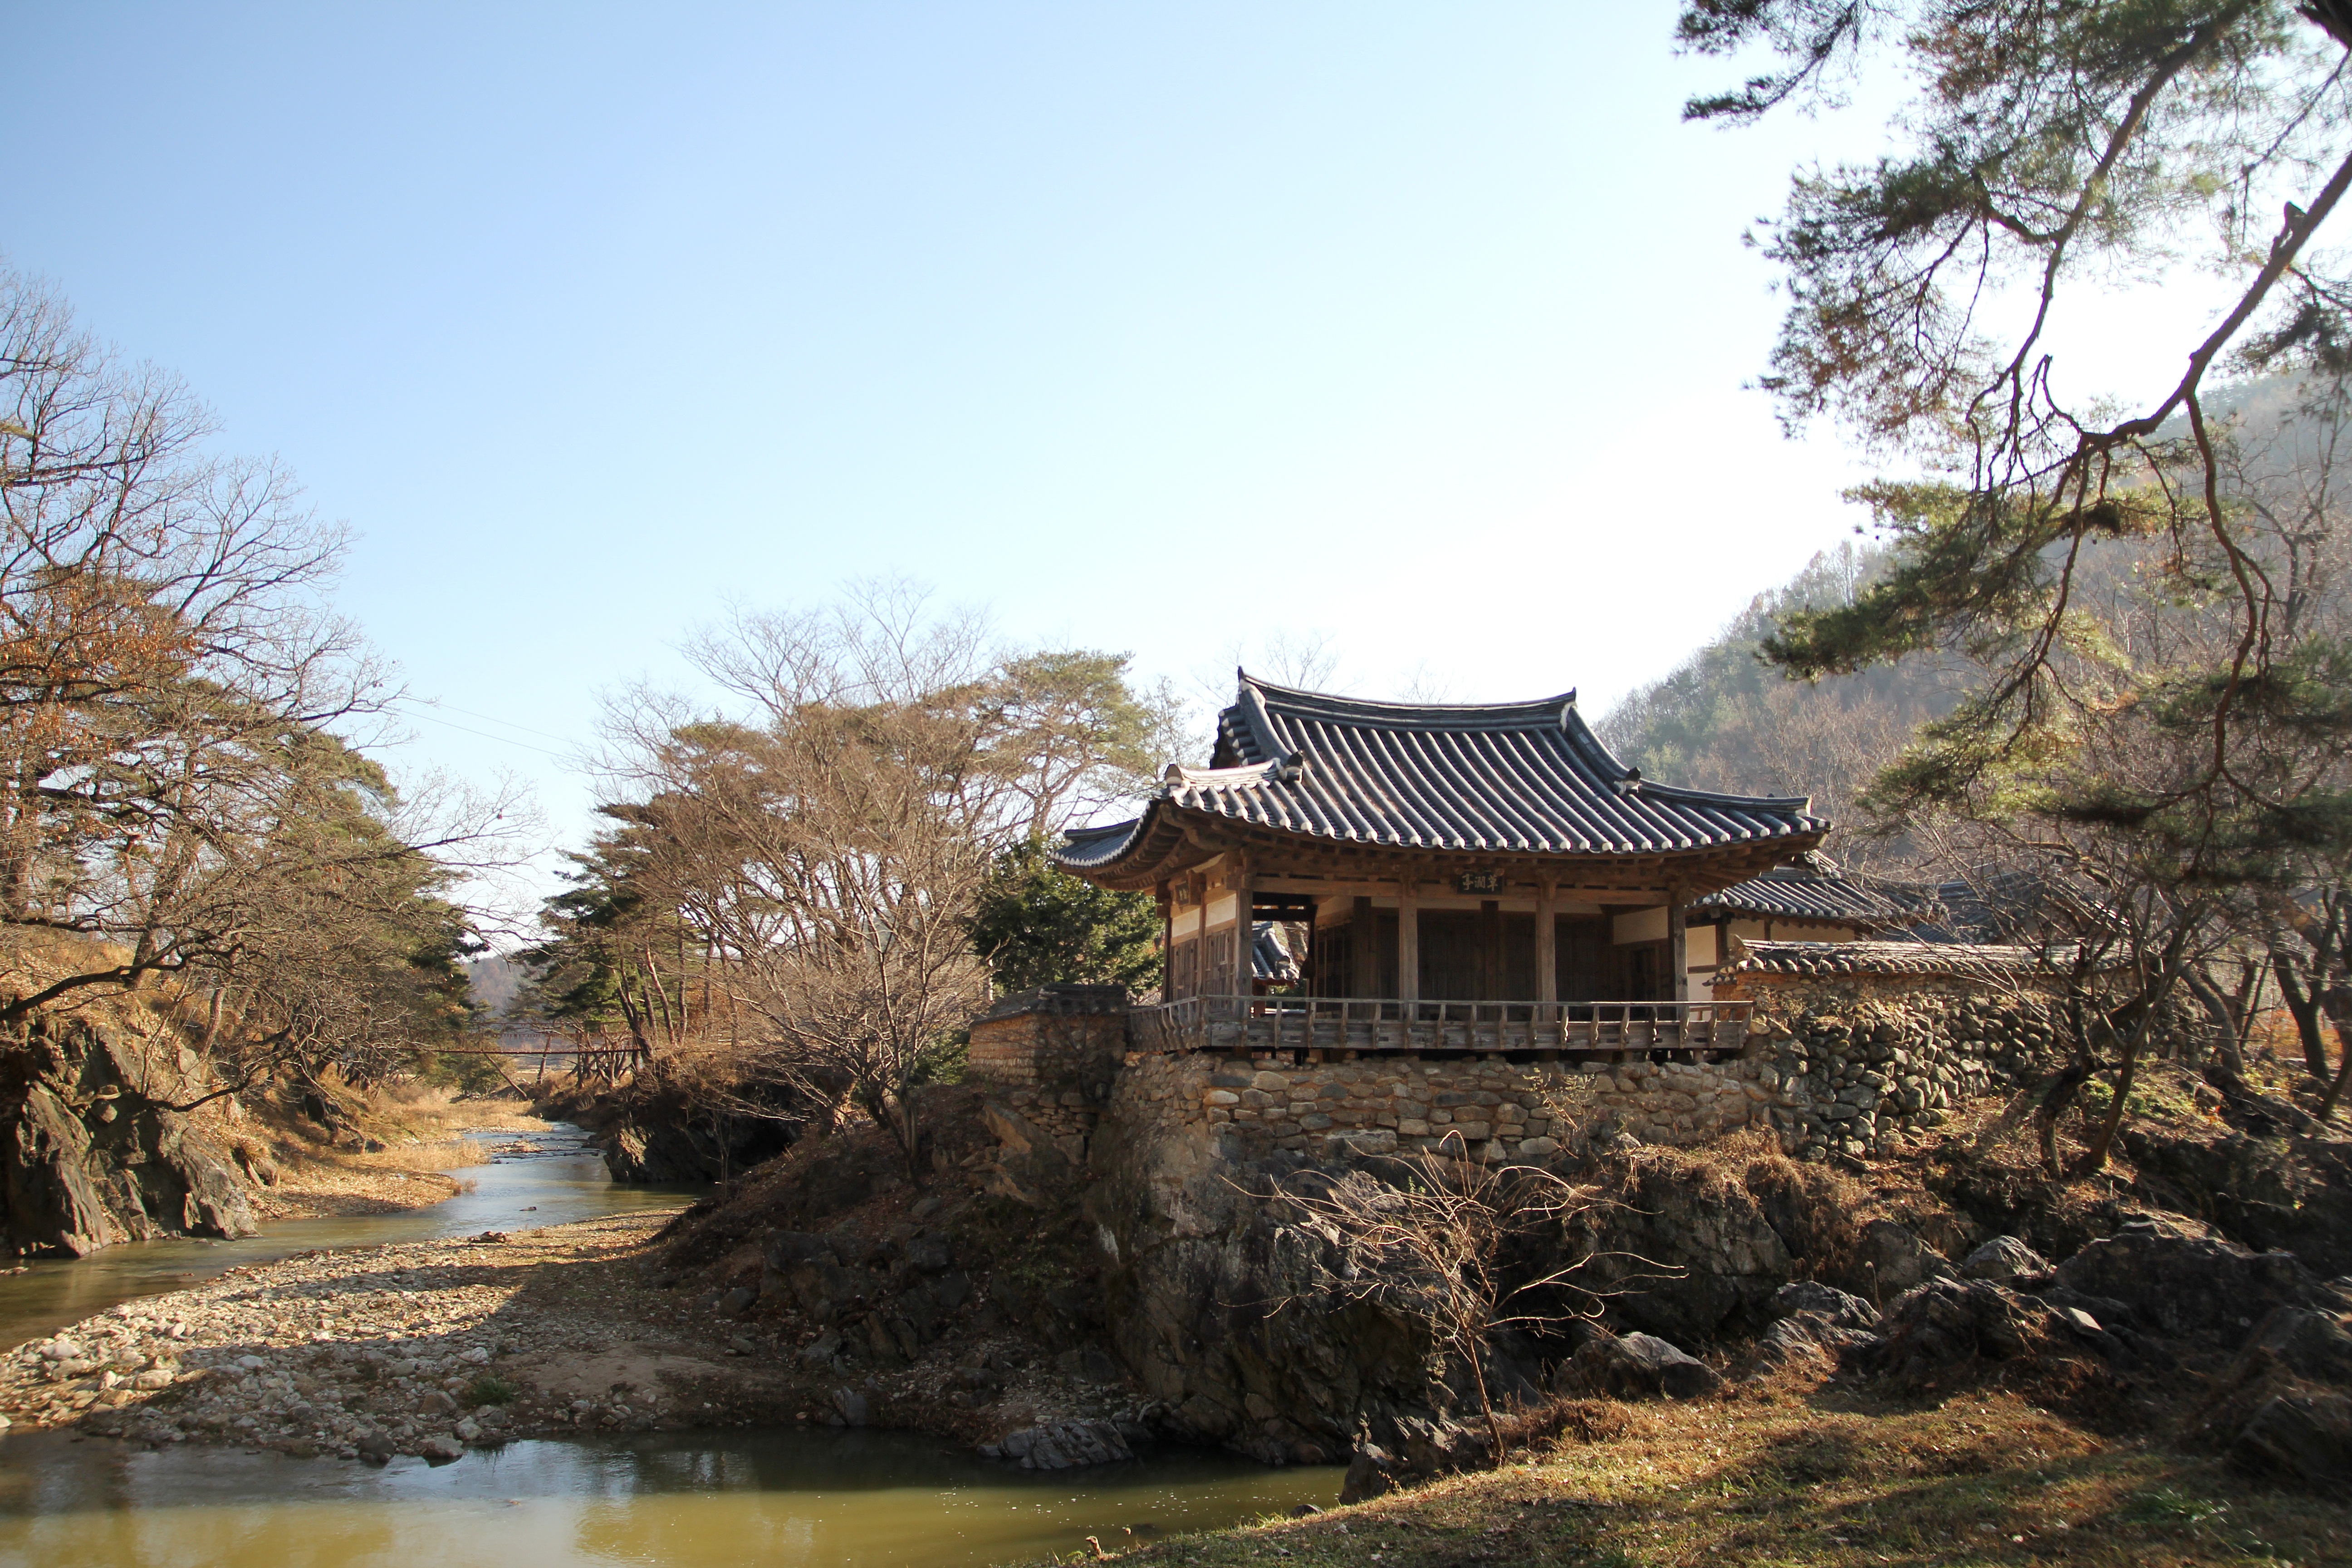
landscape, tree, wilderness, river, belvedere, rural area, yecheon, korea's sperm